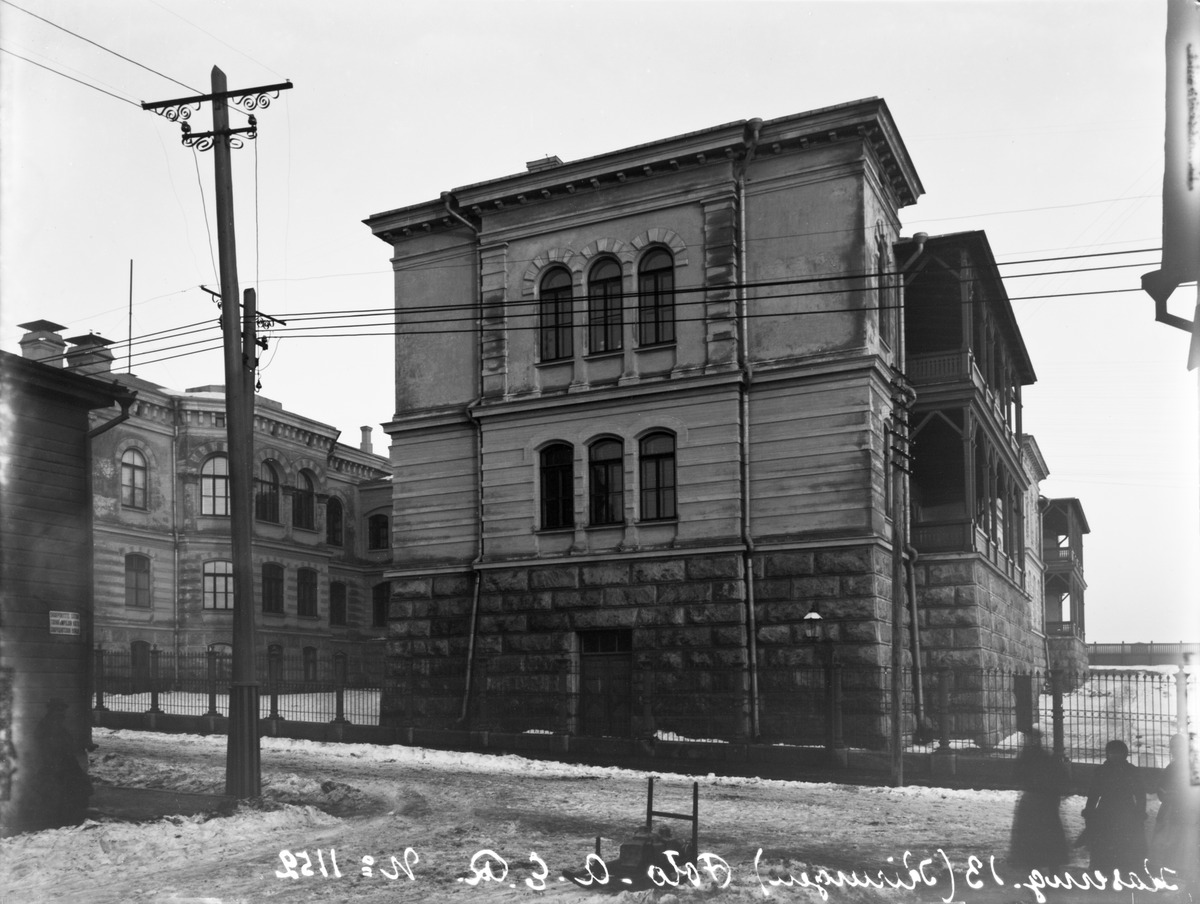
Kirurginen sairaala (valmistunut 1888), Kasarmikatu 13
sisällön kuvaus: Kirurginen sairaala (valmistunut 1888), Kasarmikatu 13. mustavalkoinen
Kuvaaja: Rosenbröijer, A.E., valokuvaaja
Ajankohta: kuvausaika 1890 - 1900
Paikka: Suomi, Uusimaa, Helsinki, Ullanlinna Helsinki, Kasarmikatu 13
Aiheet: kadut, sairaalat, klinikat, talvi, lumi, pihat, aidat, pylväät